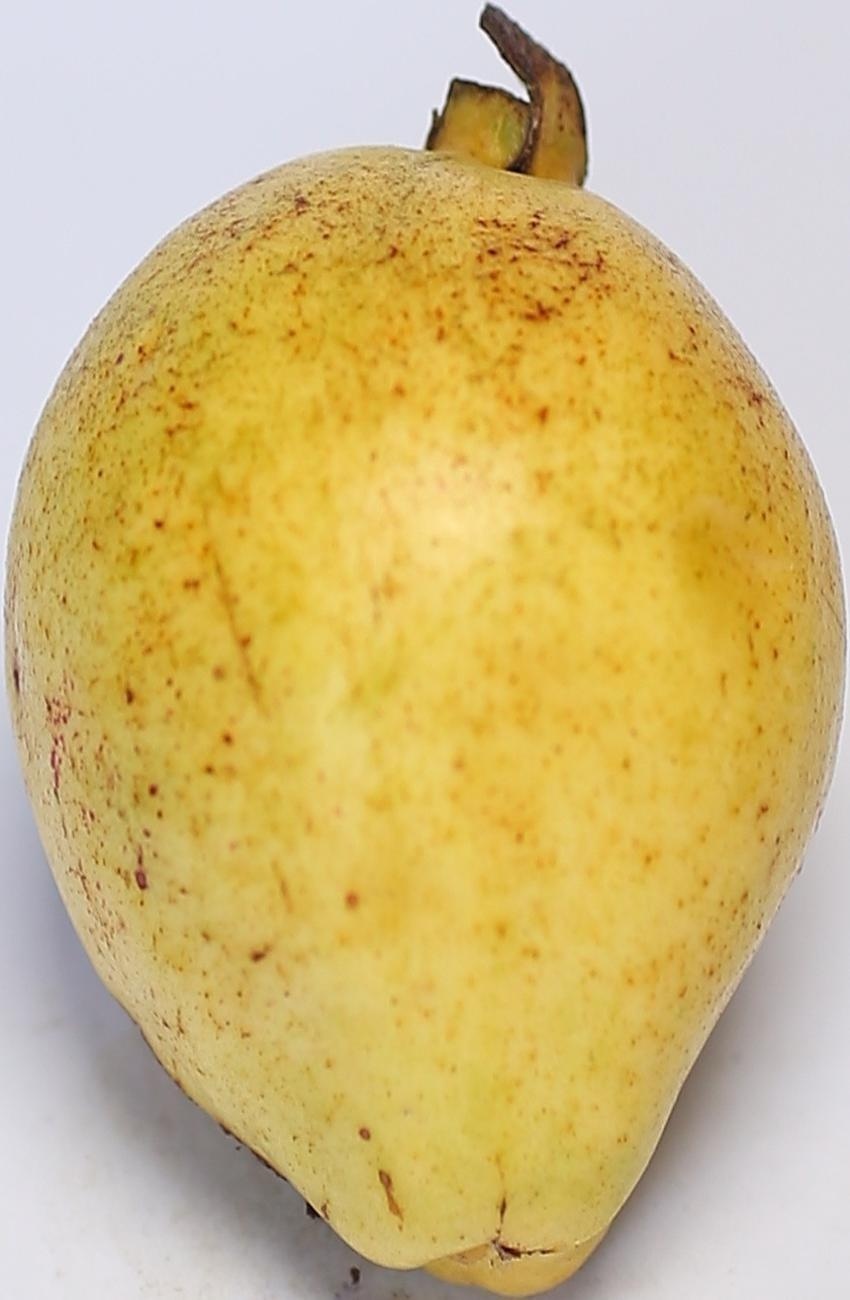
Maturity: ripe
Variety: riyali